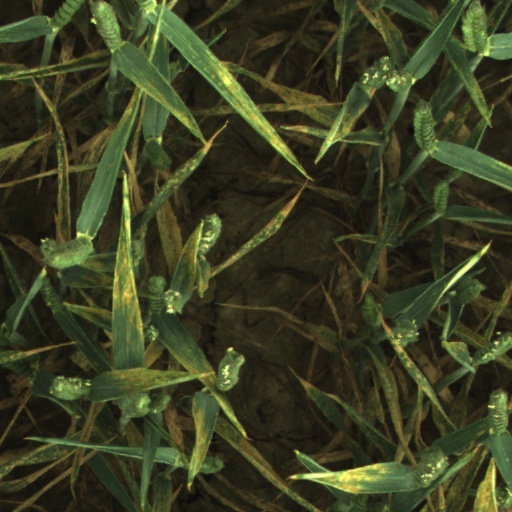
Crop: wheat